Movement demanding trial of war criminals (Bangladesh)

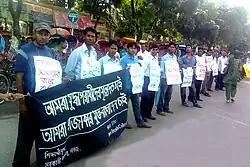
Human chain by the students of Govt. Bangla College

On 2007, at the regime of military backed Caretaker government, students of Govt. Bangla College took step for mass protest like human chain, symbolic hunger strike, rally, discussion, silence protest, flower placement demanding trial of war criminals of 1971 and to build monument for martyrs in Bangla College Killing Field. Organizations based on Liberation war, cultural organization, political parties expressed deep support to this movement led and co-ordinated by general students. Students played strong role in street from 2007 to 2010 and also continues activity in internet.